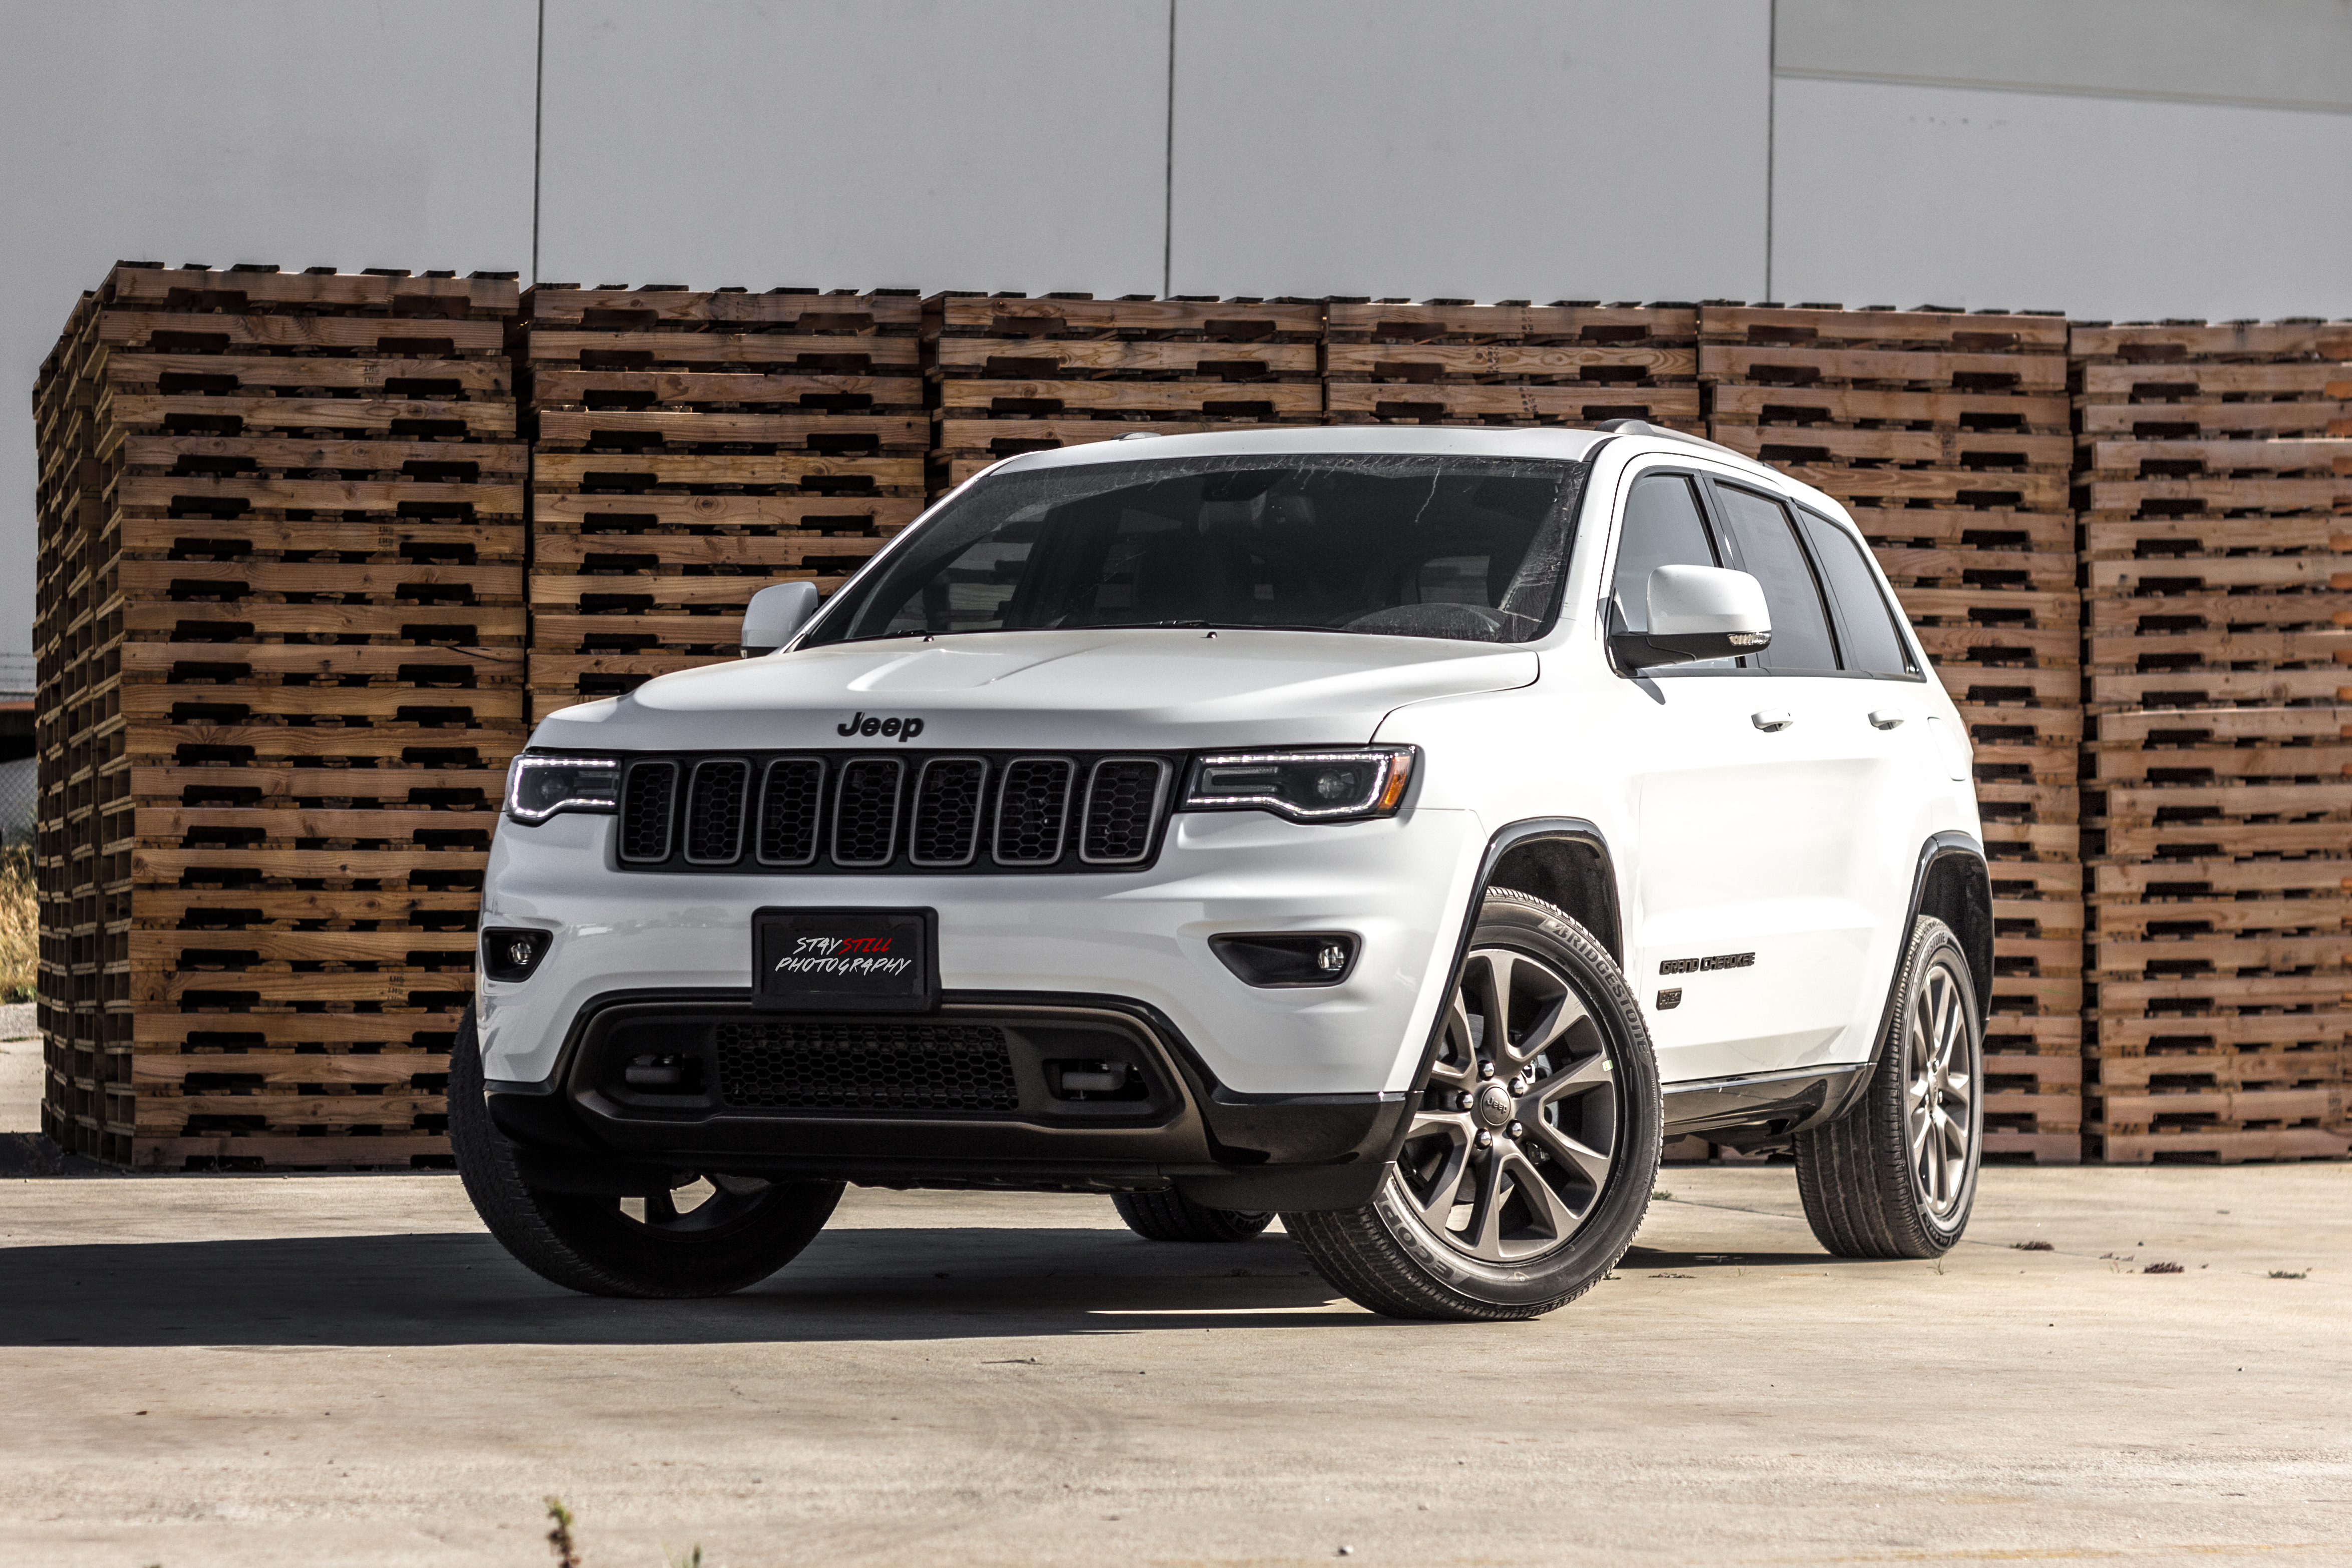
car, wheel, automobile, jeep, vehicle, grille, automotive, bumper, wheels, rim, sport utility vehicle, land vehicle, automobile make, automotive exterior, automotive design, luxury vehicle, compact sport utility vehicle, Grand Cherokee, jeep grand cherokee